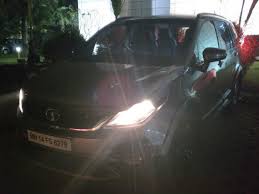
Vehicle type: Cars